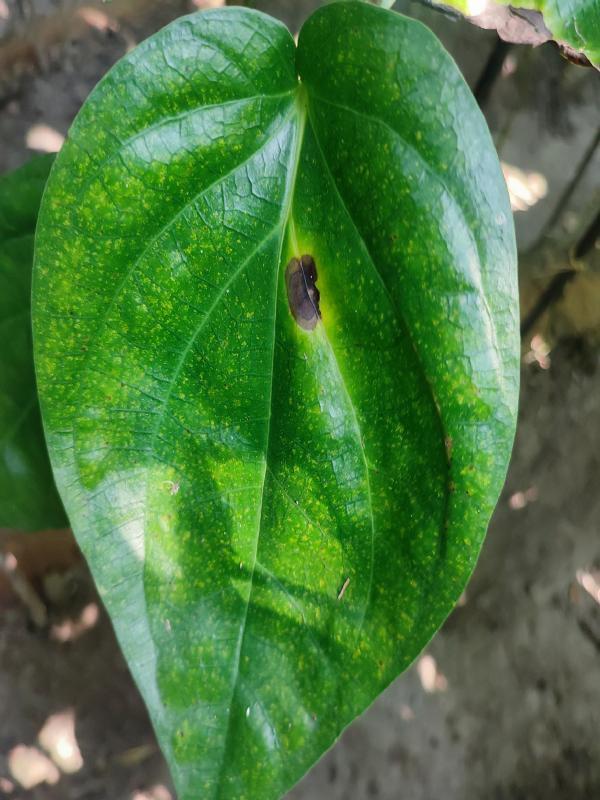
Label: Bacterial_Leaf_Disease